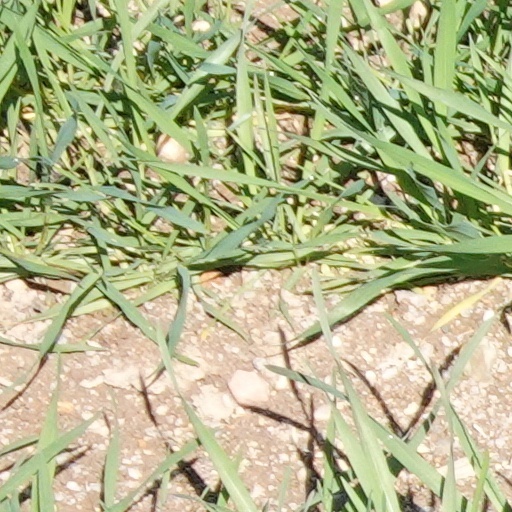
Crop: wheat